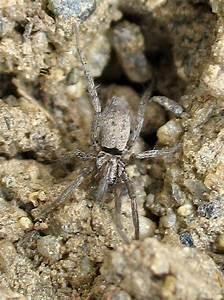
spider